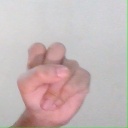
अक्षर: स